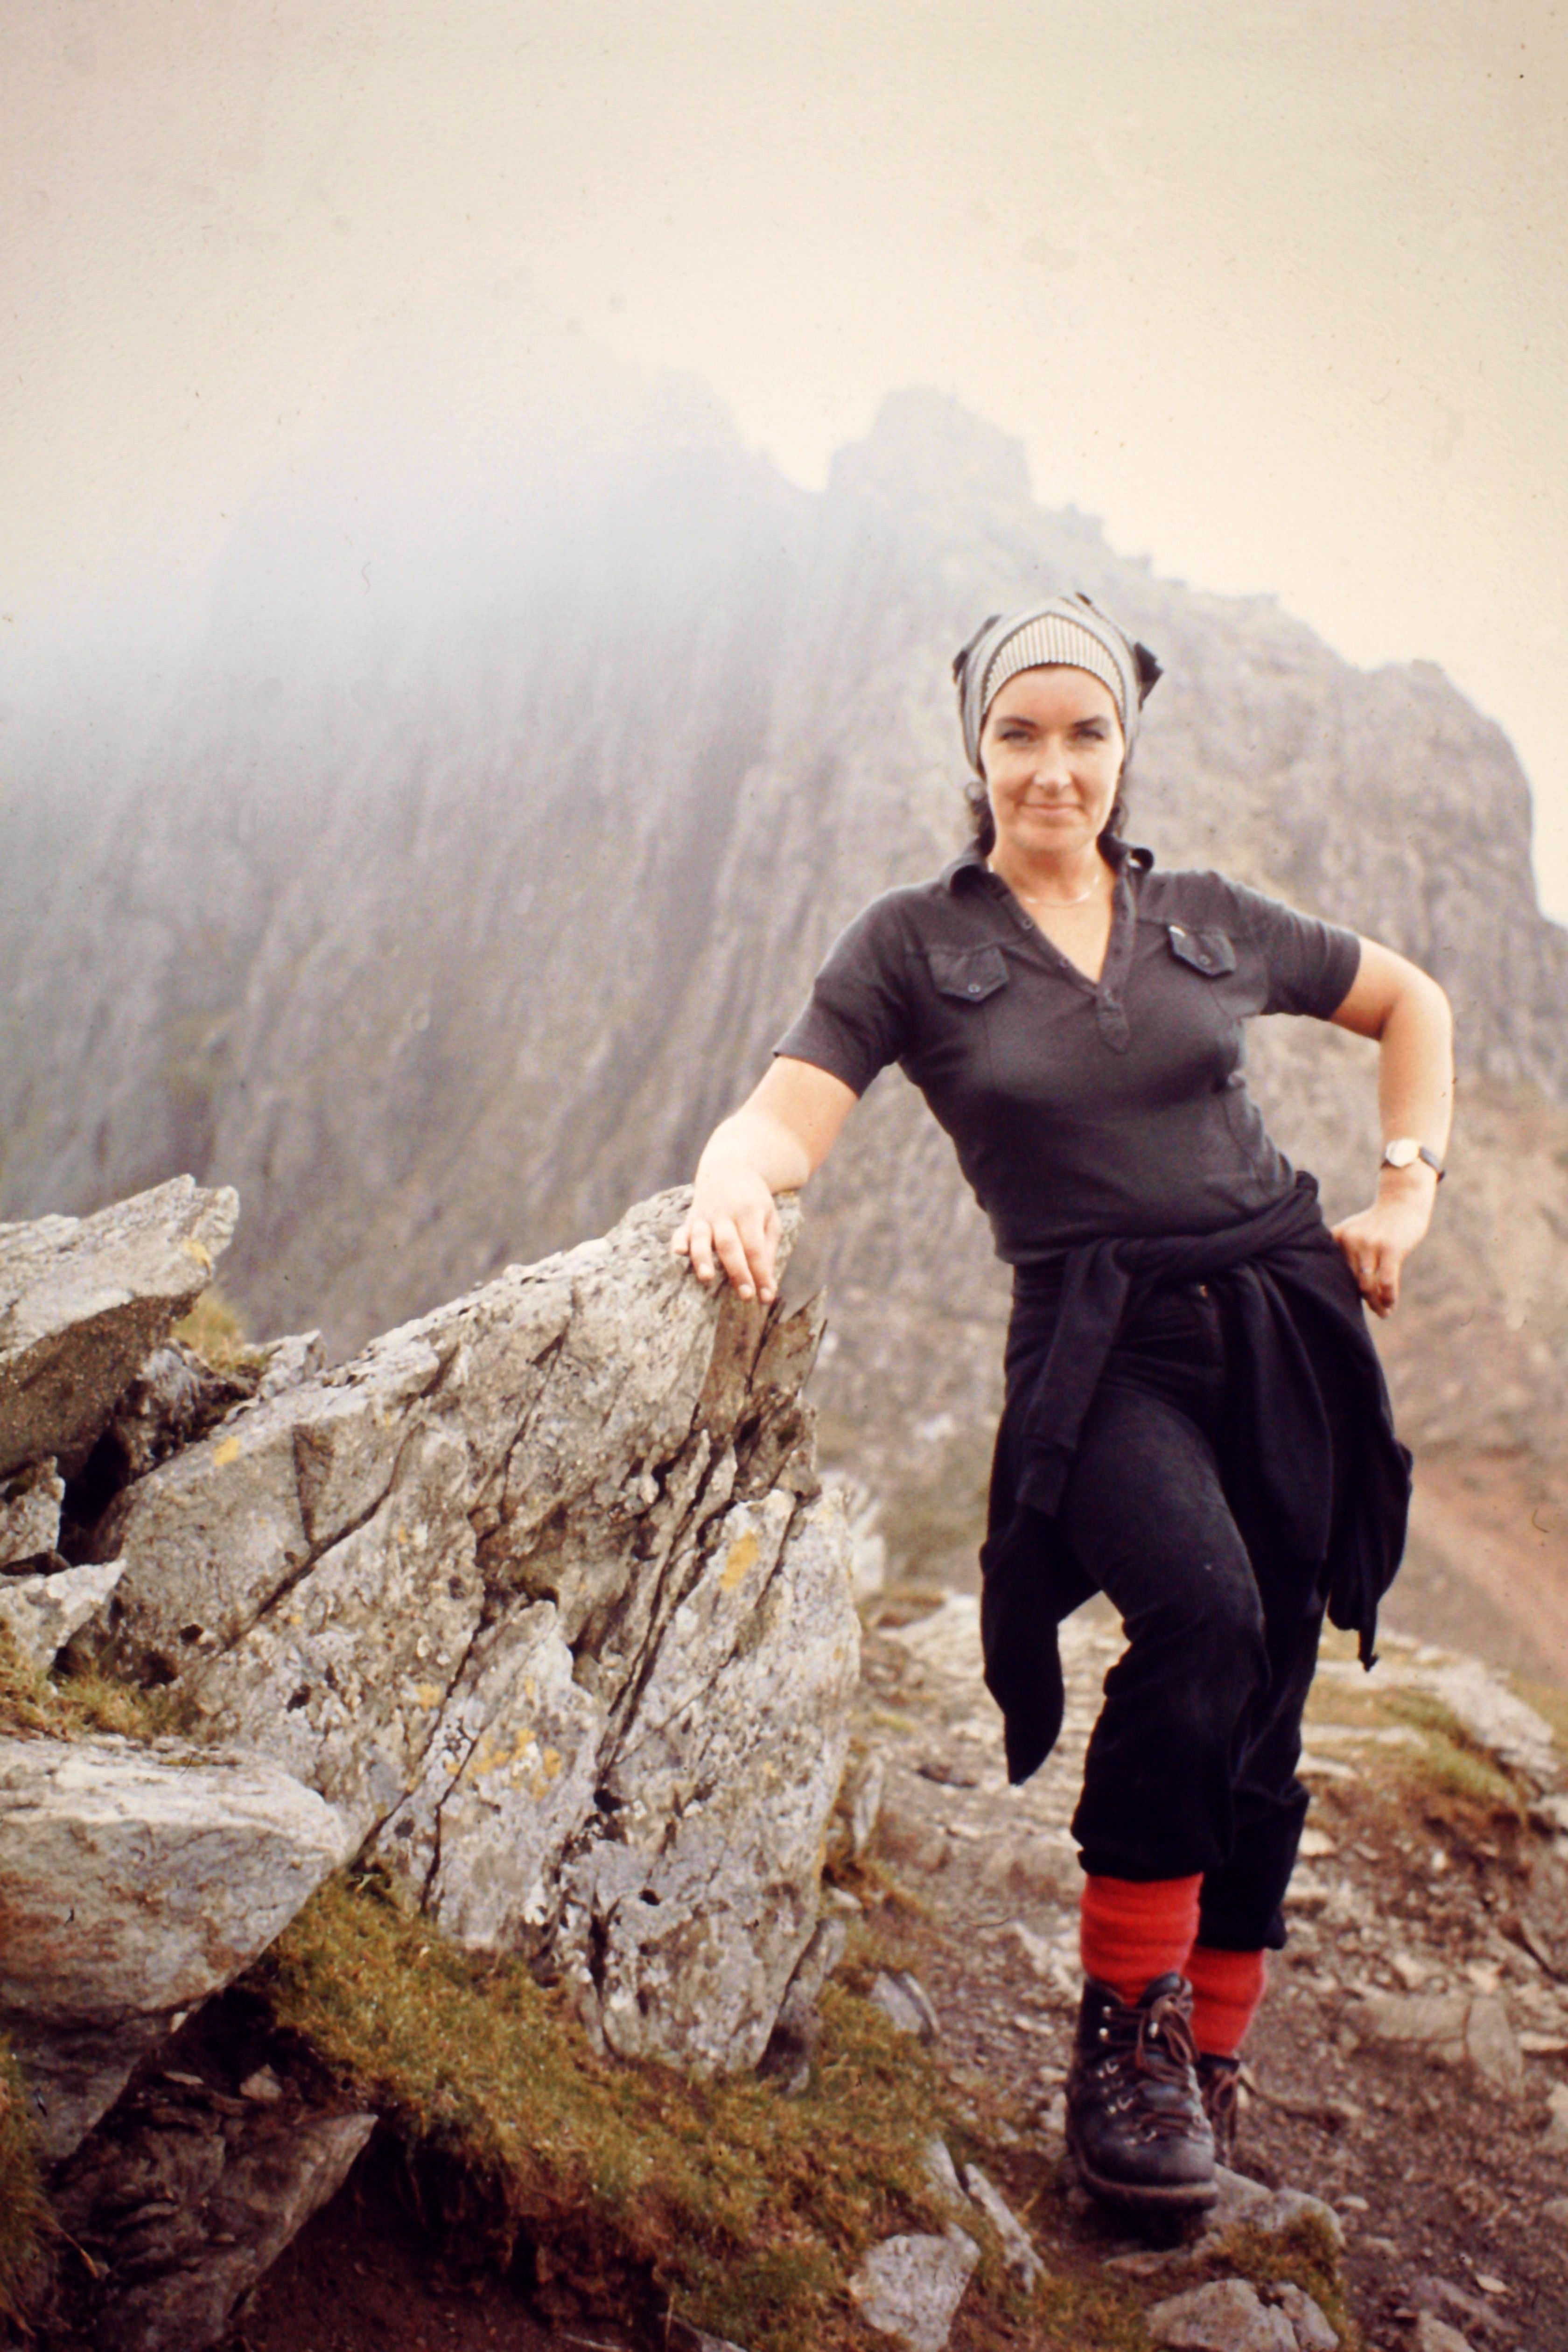
mountain, mist, hiker, pretty girl, mountainous landforms, adventure, rock, recreation, outdoor recreation, highland, black, bedrock, wilderness, terrain, luggage bags, People in nature, hiking, sneakers, bag, leisure, mountain range, travel, outcrop, backpack, ridge, vacation, fell, hiking boot, happiness, mountaineer, summit, outdoor shoe, fault, alps, boot, ar te, mountaineering, massif, holiday